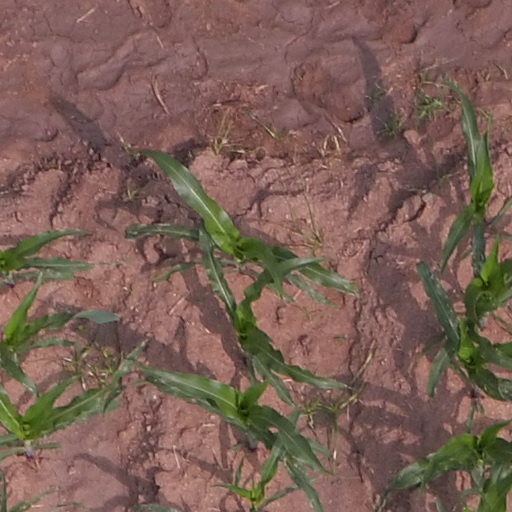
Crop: maize; corn